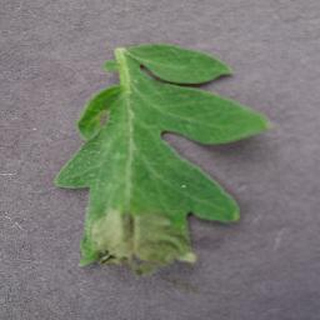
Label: tomato_late_blight